Adolf, King of the Romans

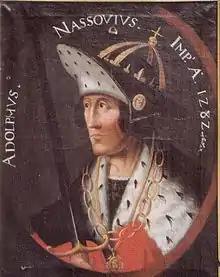
Portrait by Arnold Montanus, 1662

Rudolf I of Habsburg died on 15 July 1291. For many years before his death, Rudolf had tried to secure the election of his eldest son Albert (Albrecht) as his successor. He was thwarted, however, by the opposition of the Archbishop of Cologne, Siegfried II of Westerburg, and the King of Bohemia, Wenceslaus ("Václav/Wenzel") II. Only the Count Palatine Louis II of Upper Bavaria "the Rigorous" promised to choose Albert. Wenceslaus, despite Rudolf's recognition of his electoral vote, refused to support Albert because he would not cede Carinthia to him. He took the side of the nobles in the core Habsburg areas of Swabia and in their newly acquired territories in Austria, with whom Albert was unpopular. Wenceslaus was supported by Duke Otto III of Lower Bavaria, whose family were traditional enemies of the Habsburgs. Wenceslaus succeeded in bringing the Electors of Brandenburg and Saxony over to his side: Albert II of Saxony signed an elector pact on 29 November 1291 that he would vote the same as Wenceslaus; Otto IV of Brandenburg made a similar commitment.